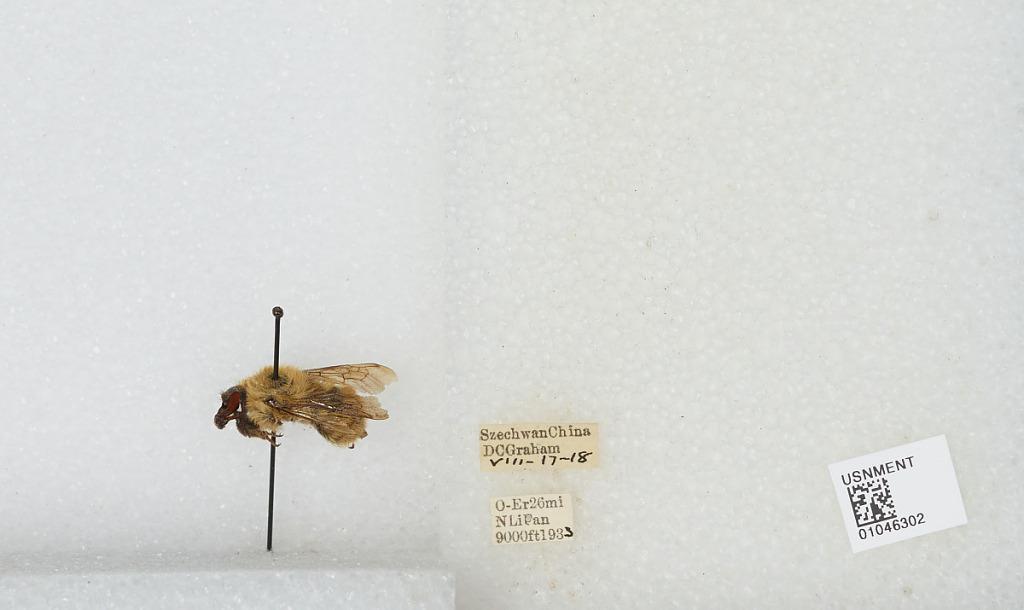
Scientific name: Bombus sp.
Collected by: D. Graham
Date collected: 1933-8-17
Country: China
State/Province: Sichuan
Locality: O-Er 26 mi N Li Fan